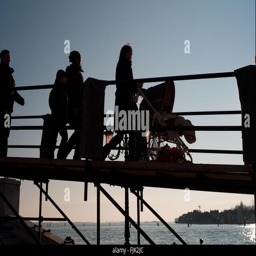
people crossing a bridge at sunset .